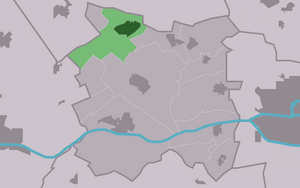
Berltsum est un village de la commune néerlandaise de Waadhoeke, dans la province de Frise.